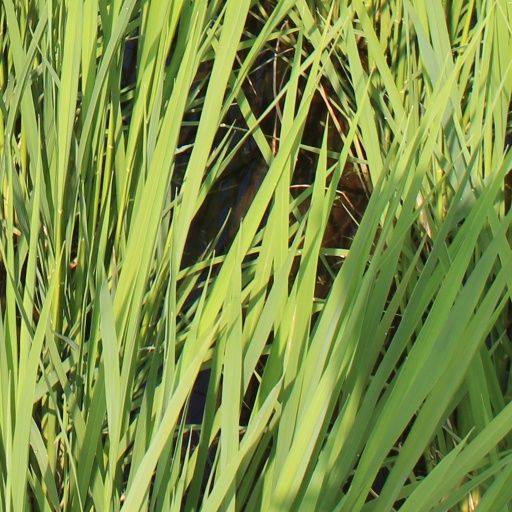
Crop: rice